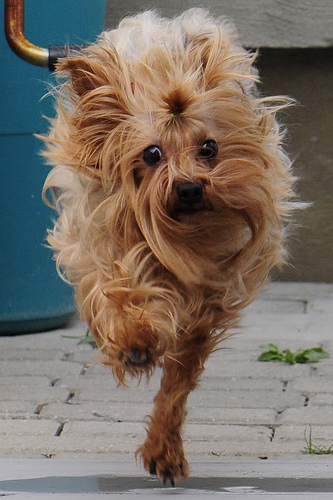
Animal: dog
Breed: yorkshire terrier